Ian McCulloch (snooker player)

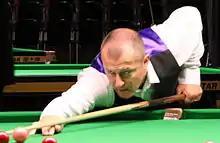
Paul Hunter Classic 2011

Ian McCulloch (born 28 July 1971) is an English former professional snooker player from Walton-Le-Dale, Preston, Lancashire.